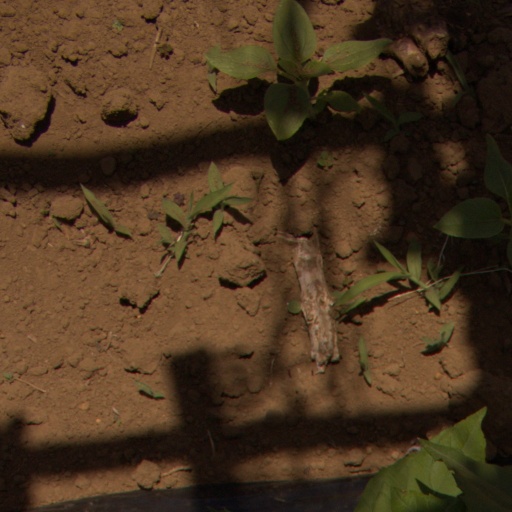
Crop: Jerusalem artichoke